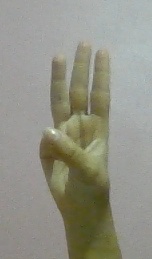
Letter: thaa